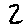
Label: 2